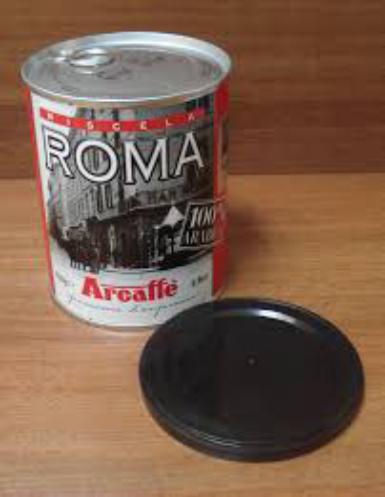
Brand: Arcaffe
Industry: Food